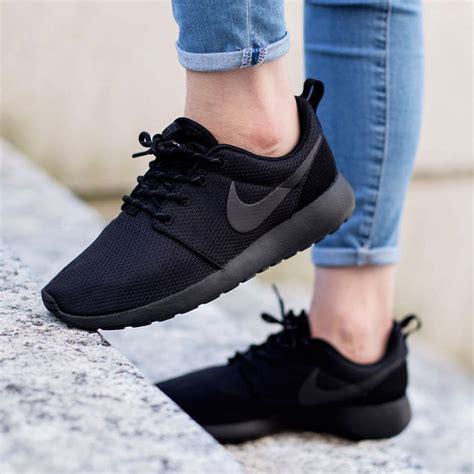
Brand: Nike
Model: Roshe One